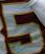
Number: 5